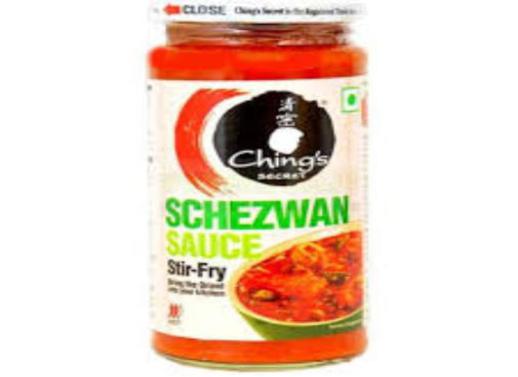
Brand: ching's secret
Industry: Food